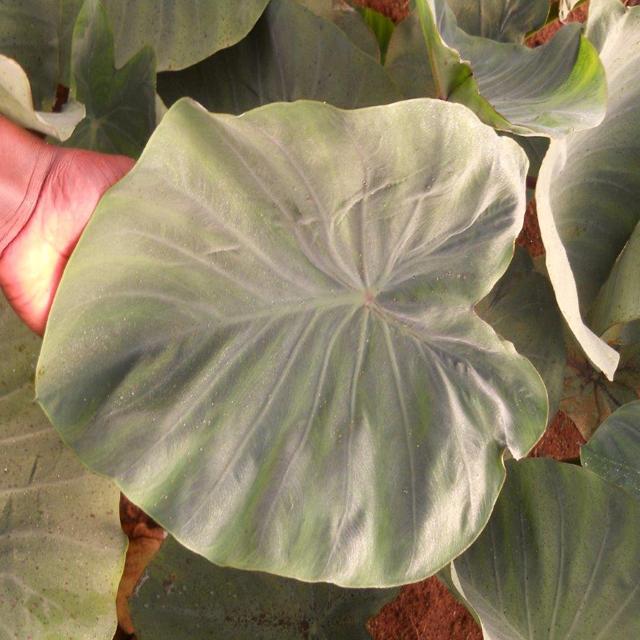
Label: Healthy